Philip II of Spain

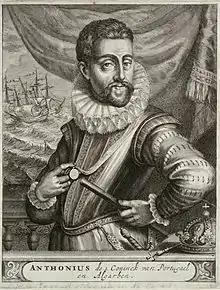
Anthony I of Portugal

The States General of the northern provinces, united in the 1579 Union of Utrecht, passed an Act of Abjuration in 1581 declaring that they no longer recognised Philip as their king. The southern Netherlands (what is now Belgium and Luxembourg) remained under Spanish rule. In 1584, William the Silent was assassinated by Balthasar Gérard, after Philip had offered a reward of 25,000 crowns to anyone who killed him, calling him a "pest on the whole of Christianity and the enemy of the human race". The Dutch forces continued to fight on under Orange's son Maurice of Nassau, who received modest help from the Queen of England in 1585. The Dutch gained an advantage over the Spanish because of their growing economic strength, in contrast to Philip's burgeoning economic troubles. The war came to an end in 1648, when the Dutch Republic was recognised by the Spanish Crown as independent. The eight decades of war came at a massive human cost, with an estimated 600,000 to 700,000 victims, of which 350,000 to 400,000 were civilians killed by disease and what would later be considered war crimes.